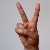
The image shows a hand gesture representing the letter 'V' in Indian Sign Language.